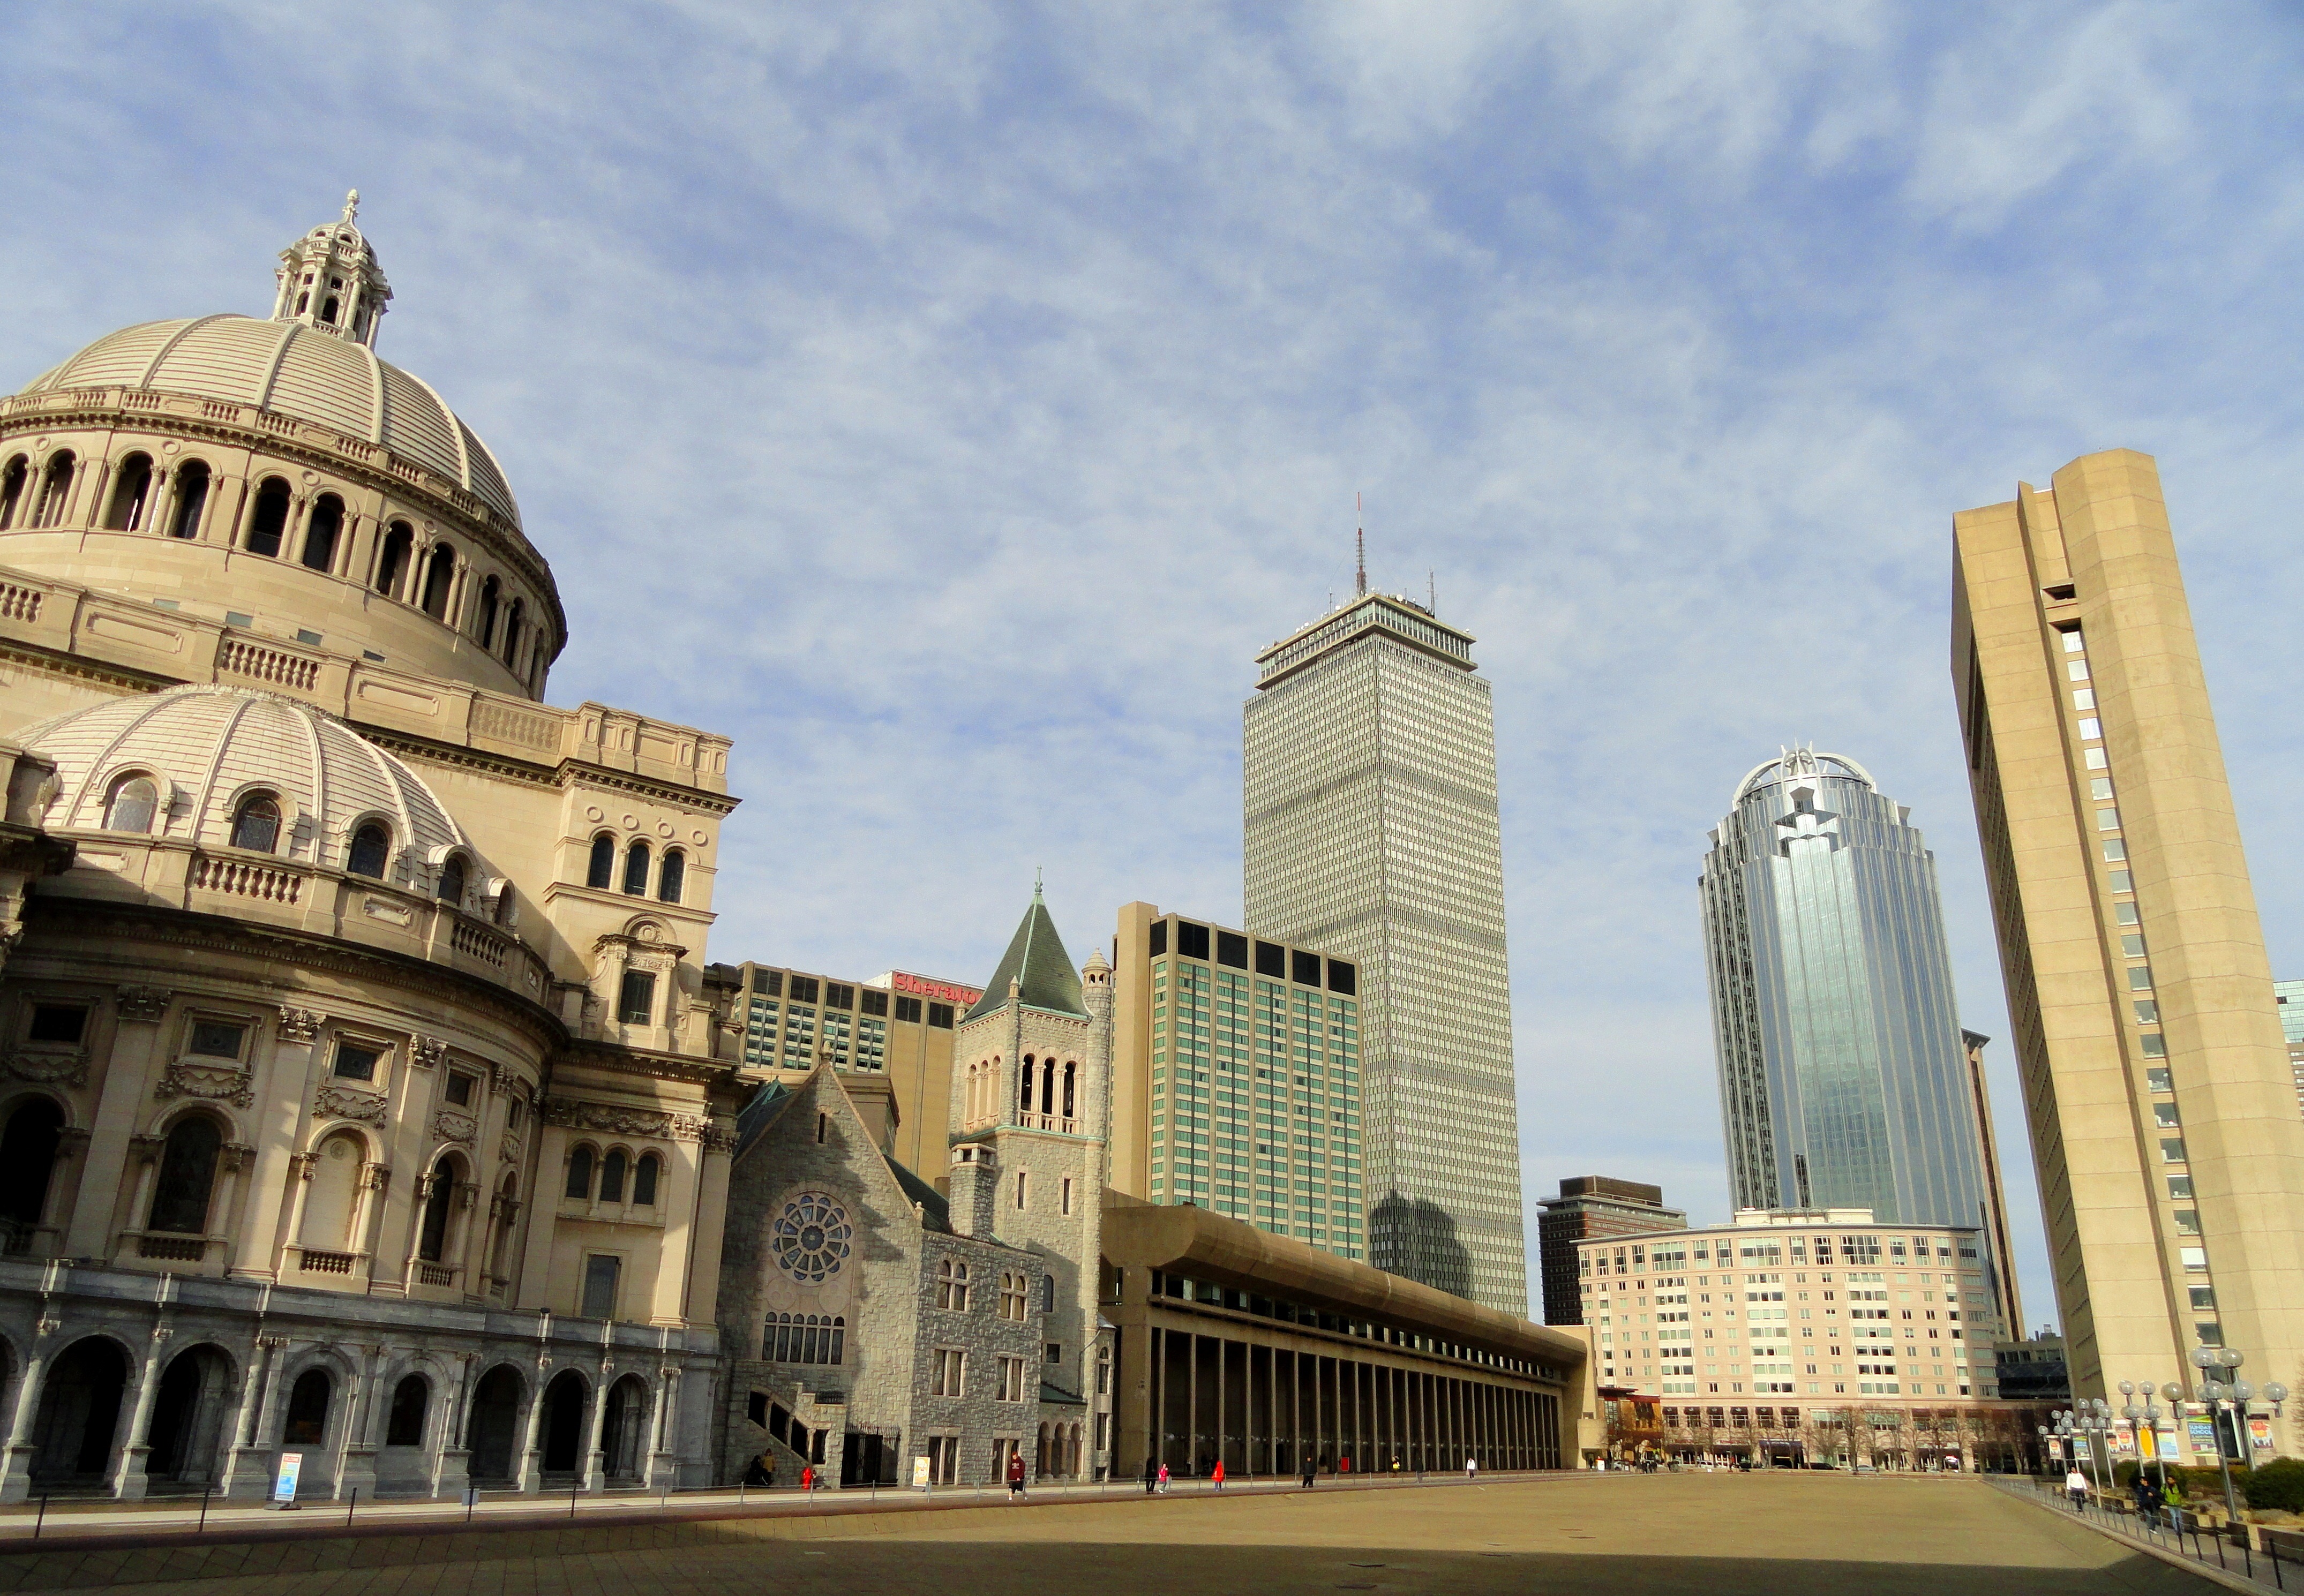
architecture, sky, skyline, street, city, skyscraper, urban, cityscape, downtown, landmark, facade, church, cathedral, tourism, boston, outside, clouds, buildings, town square, metropolis, cities, massachusetts, urban area, human settlement